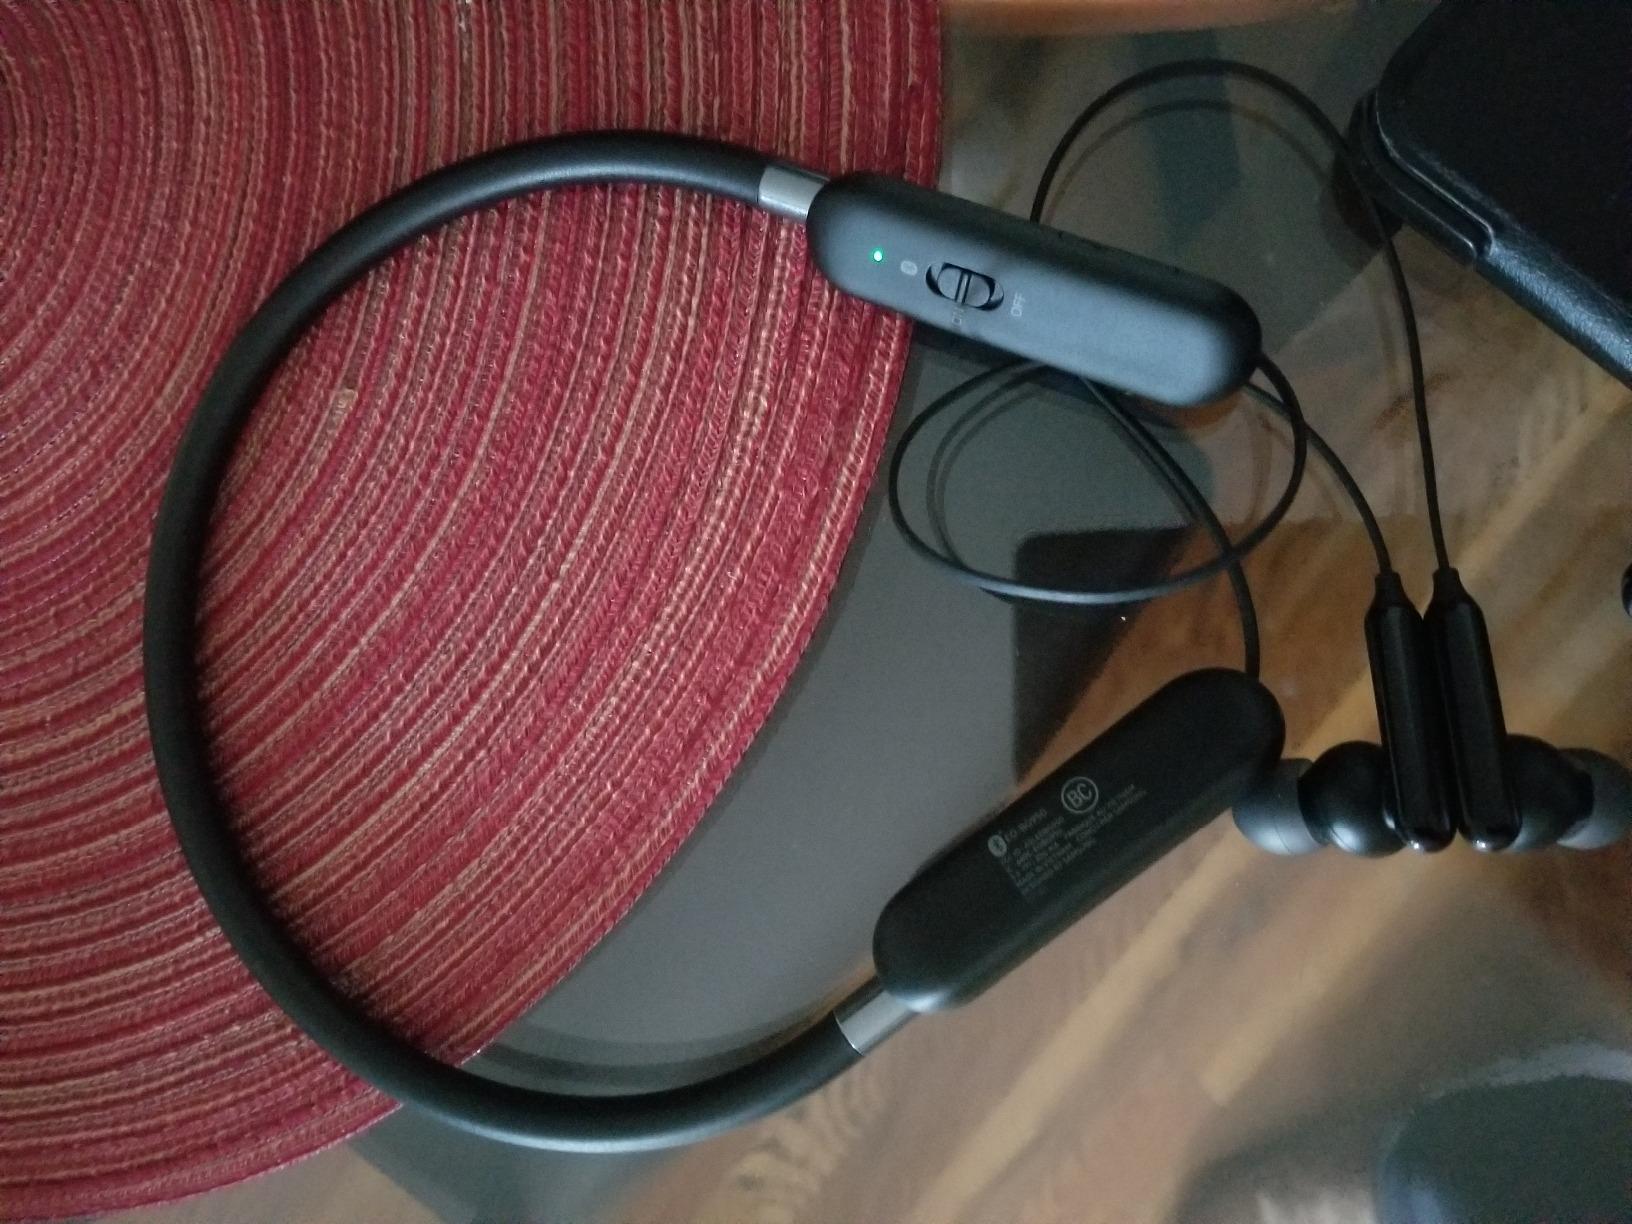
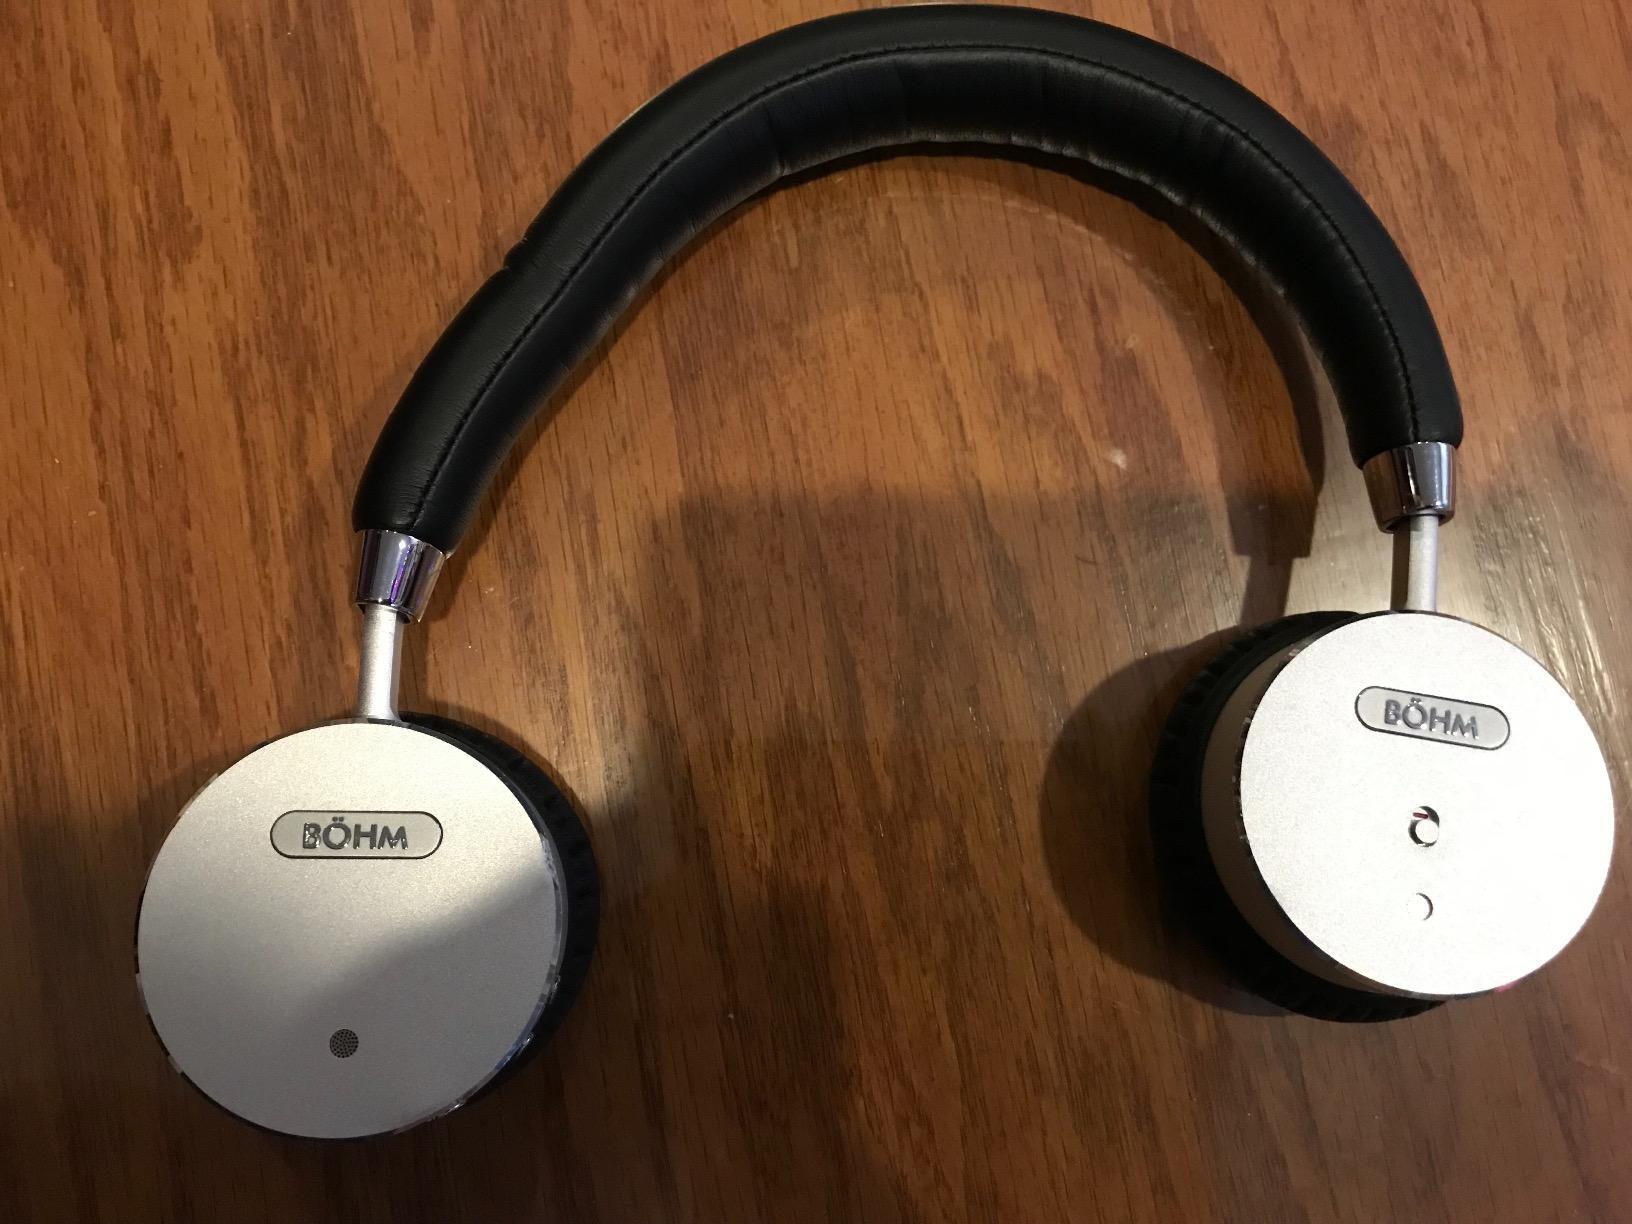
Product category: headphones
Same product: no